Aguçadoura test site

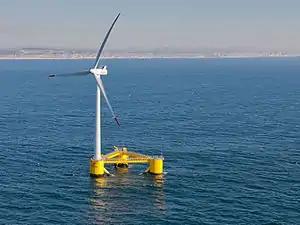
The WindFloat 1 Prototype installed at Aguçadoura

An initial agreement between Principle Power and EDP was made in 2009 to develop floating offshore wind turbines at the Aguçadoura site. A consortium called WindPlus was set up to develop the project; it included Principle Power, EDP, and Vestas.